Lost in the Cosmos

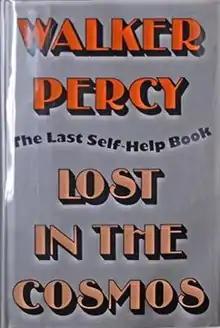
First edition

Lost in the Cosmos: The Last Self-Help Book is a mock self-help book by Walker Percy, published in 1983 by Farrar Straus & Giroux.